Stan Douglas

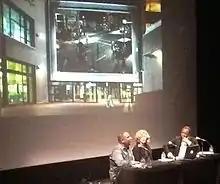
Stan Douglas, Christine Ross and Okwui Enwezor at Musée d'art contemporain de Montréal

Stan Douglas (born October 11, 1960) is a Canadian artist based in Vancouver, British Columbia.